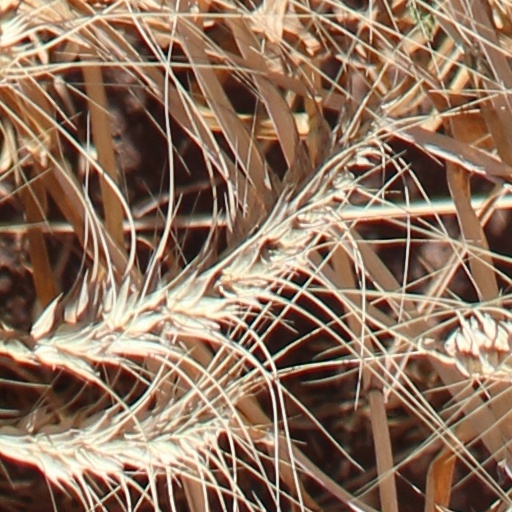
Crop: wheat